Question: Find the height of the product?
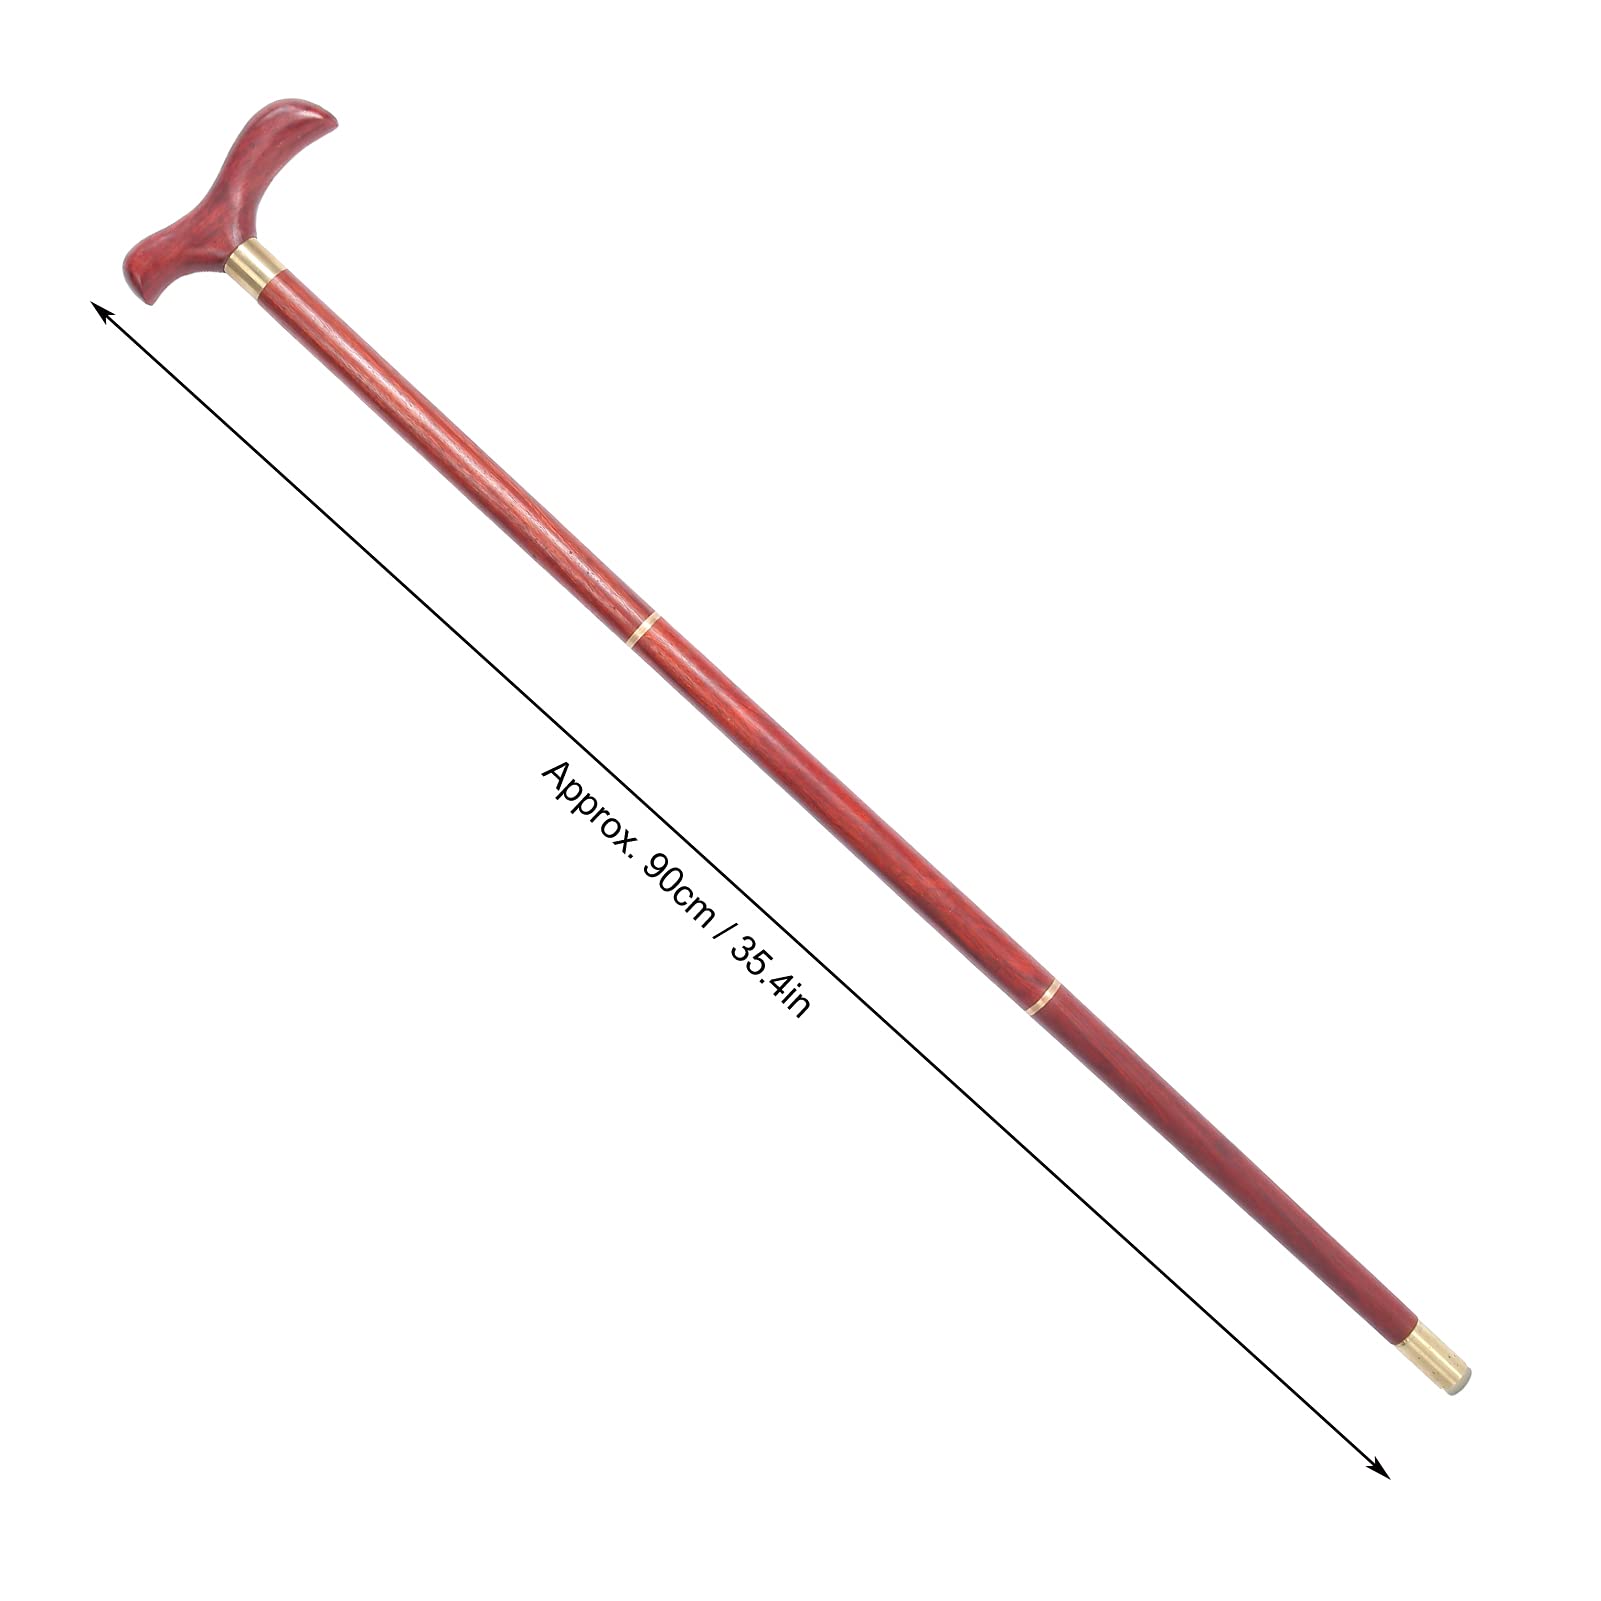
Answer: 35.4 inch